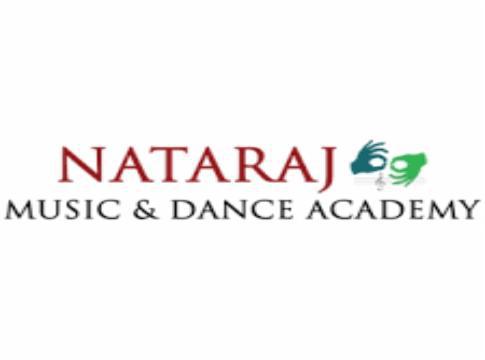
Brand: nataraj
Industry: Transportation